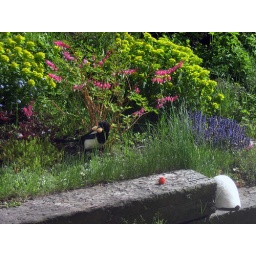
Miss Magpie on a morning walk in the flower bed at Bergdalen.